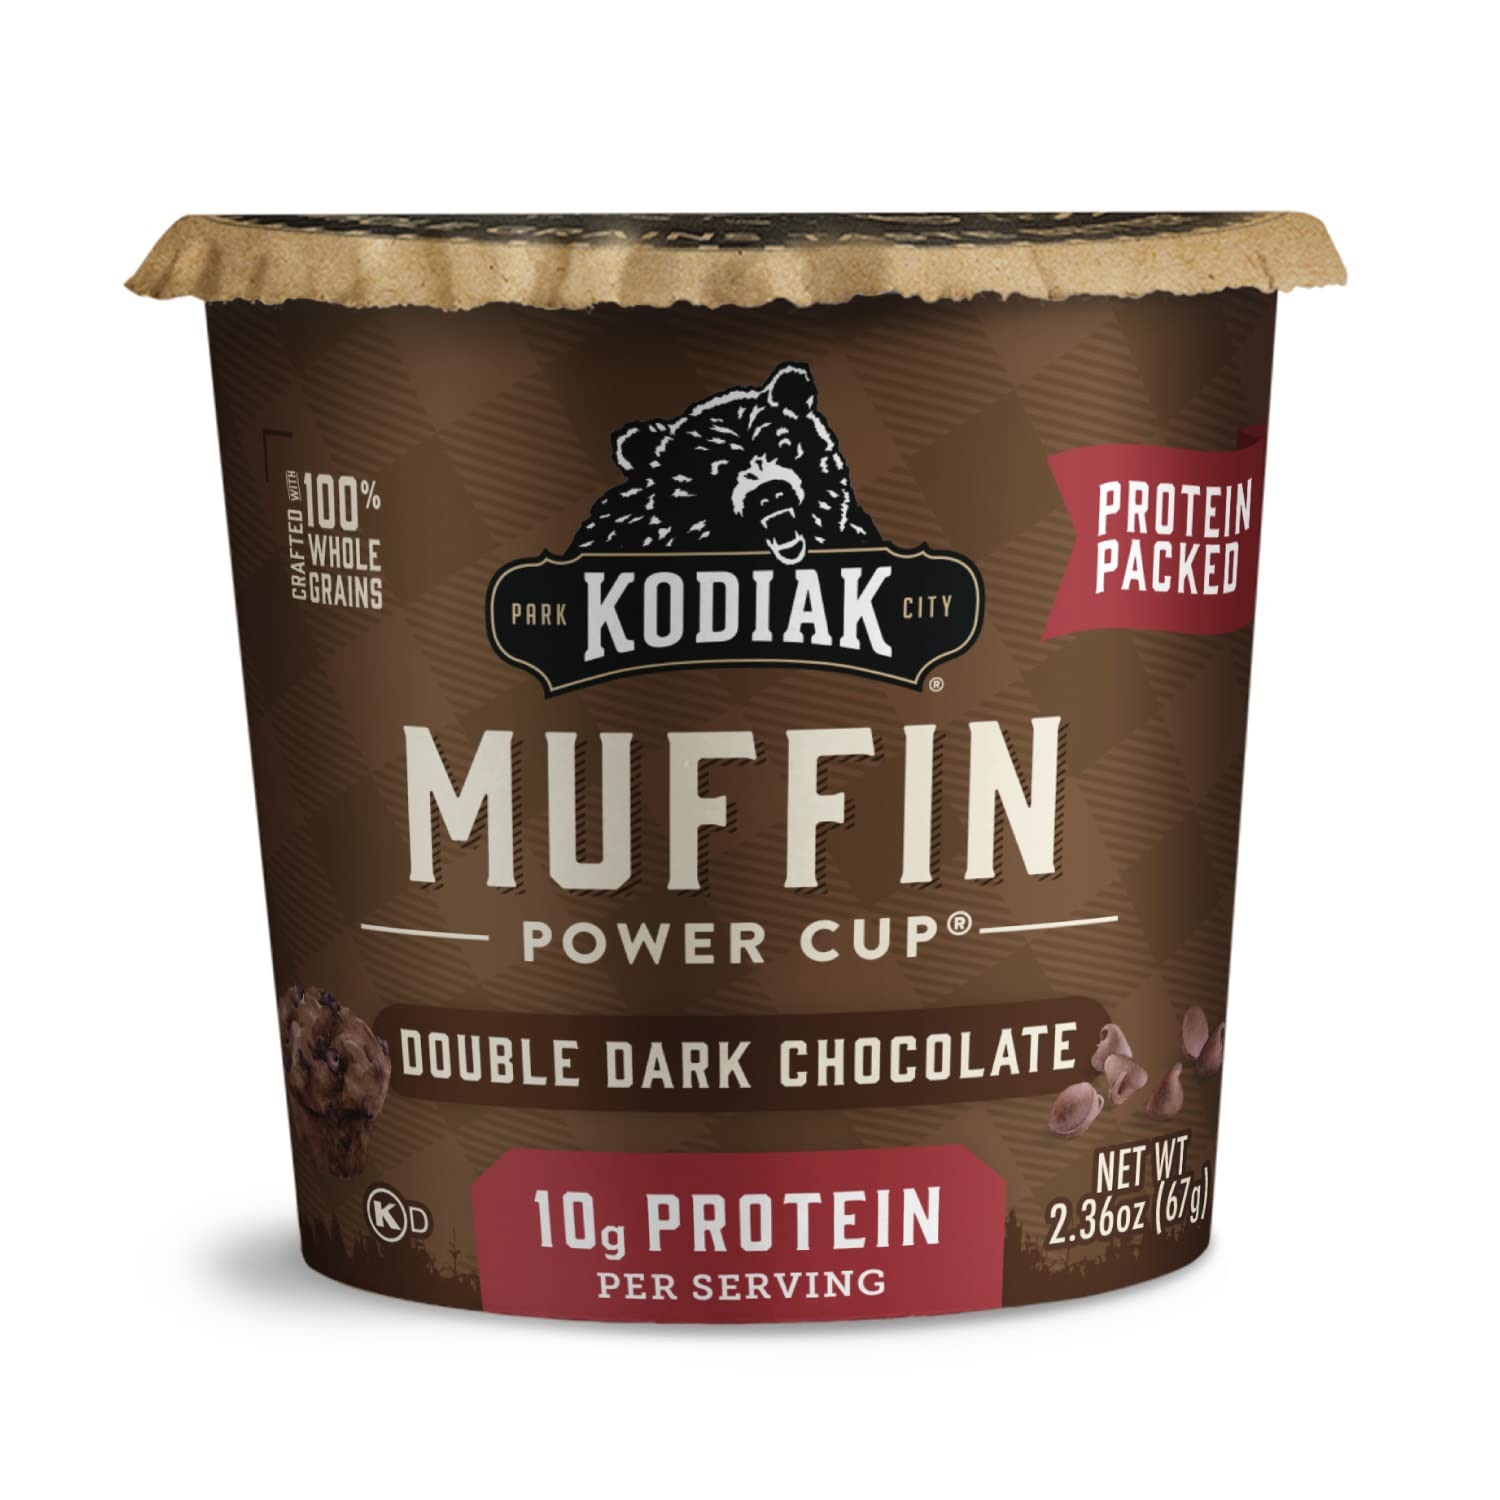
Item Name: Kodiak Cakes Minute Muffins, Double Dark Chocolate, 2.36 Ounce (Pack of 12) (Packaging May Vary)
Bullet Point 1: You will receive a Pack of (12) Kodiak Cakes minute muffins, double Dark Chocolate, 2.36 Ounce
Bullet Point 2: Made with Non-GMO Ingredients
Bullet Point 3: Made with 100% whole grains
Bullet Point 4: Just add ¼ cup water or milk for extra protein
Bullet Point 5: A nutritious breakfast to start the day or a delicious protein-packed snack
Value: 28.32
Unit: Ounce

Price: 2.33